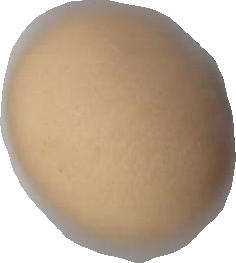
Variety: Dega